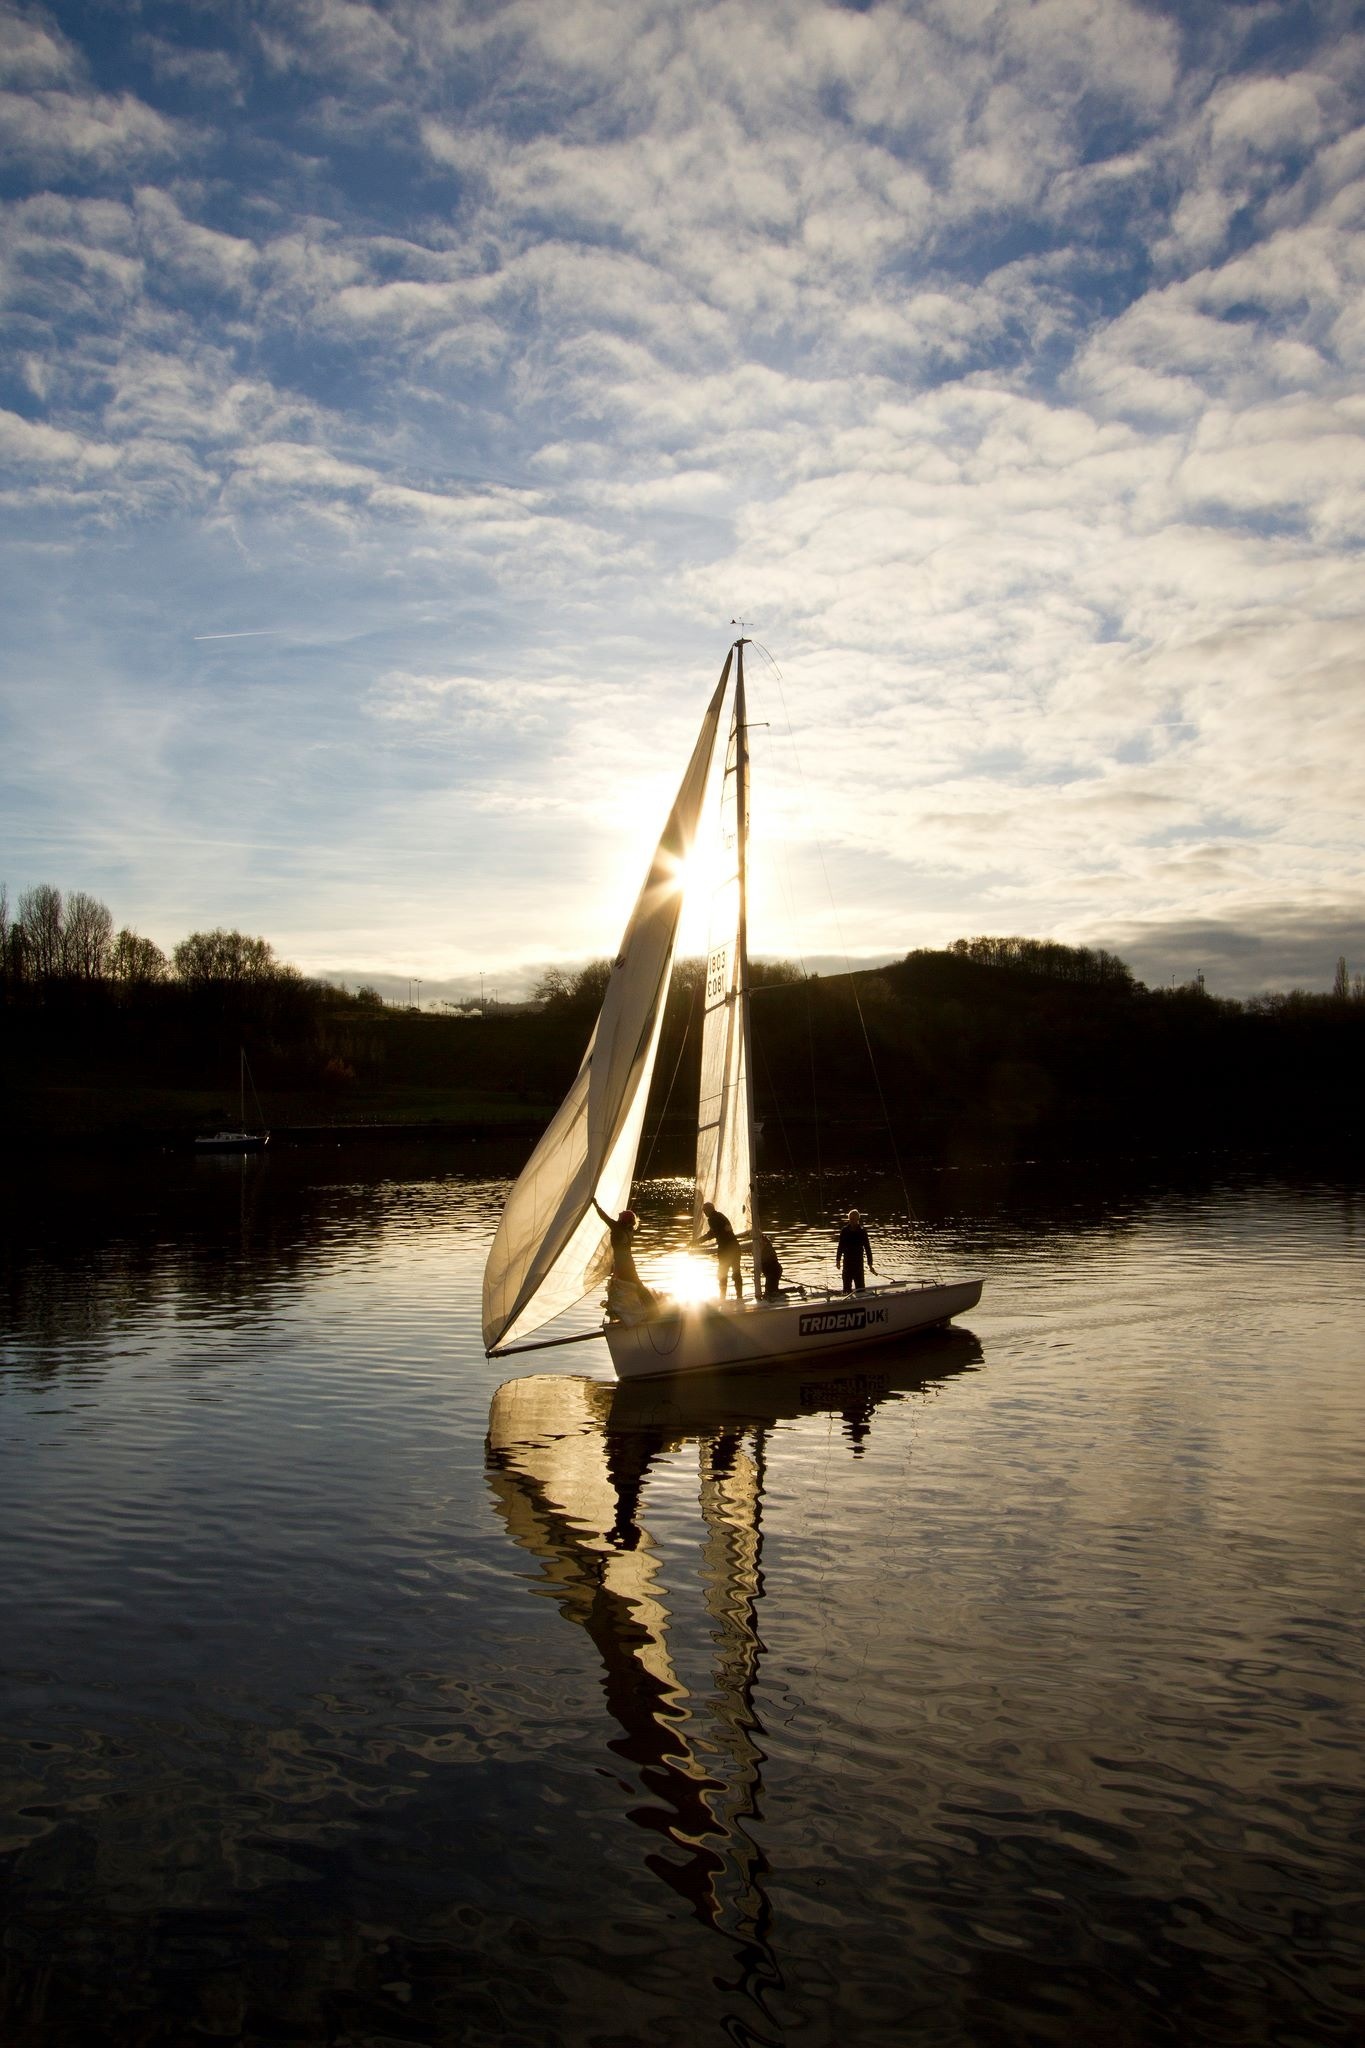
sea, water, cloud, sky, sun, sunset, boat, sunlight, morning, lake, river, summer, dusk, evening, reflection, vehicle, mast, sailing, yacht, blue, sailboat, boating, sail, watercraft, watercraft rowing